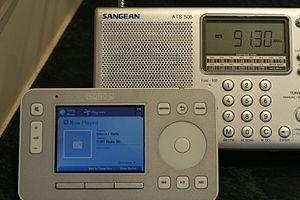
Une radio Internet, ou i-radio est un poste qui se connecte à Internet, généralement à travers le point d'accès sans fil, ou parfois par câble Ethernet comme un ordinateur individuel, et permet d’écouter sans l'aide d'un autre équipement informatique :